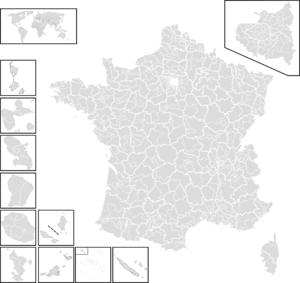
Circonscriptions législatives françaises depuis le redécoupage électoral de 2010